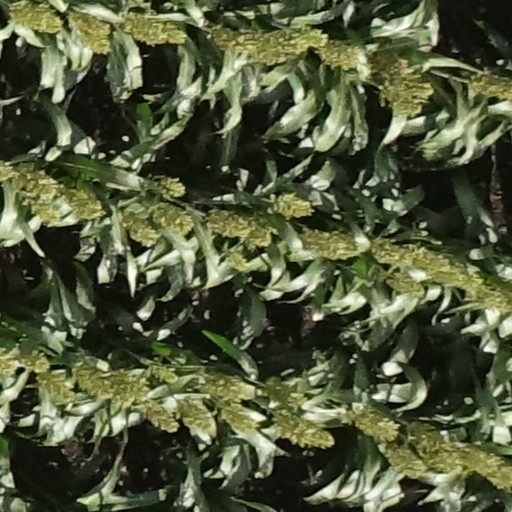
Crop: sorghum